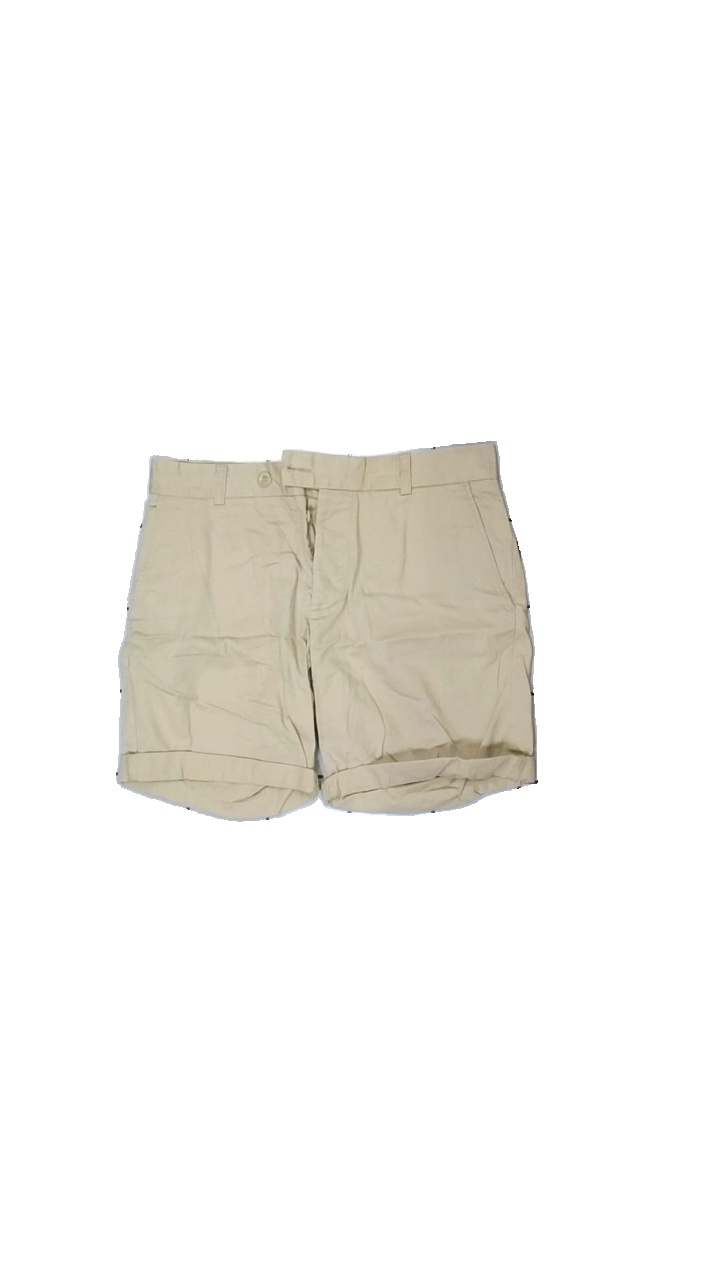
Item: Shorts (Ladies)
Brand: H&m
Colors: Beige
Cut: Regular
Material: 100% Cotton
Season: All
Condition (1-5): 2
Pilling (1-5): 3
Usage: Reuse
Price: <50